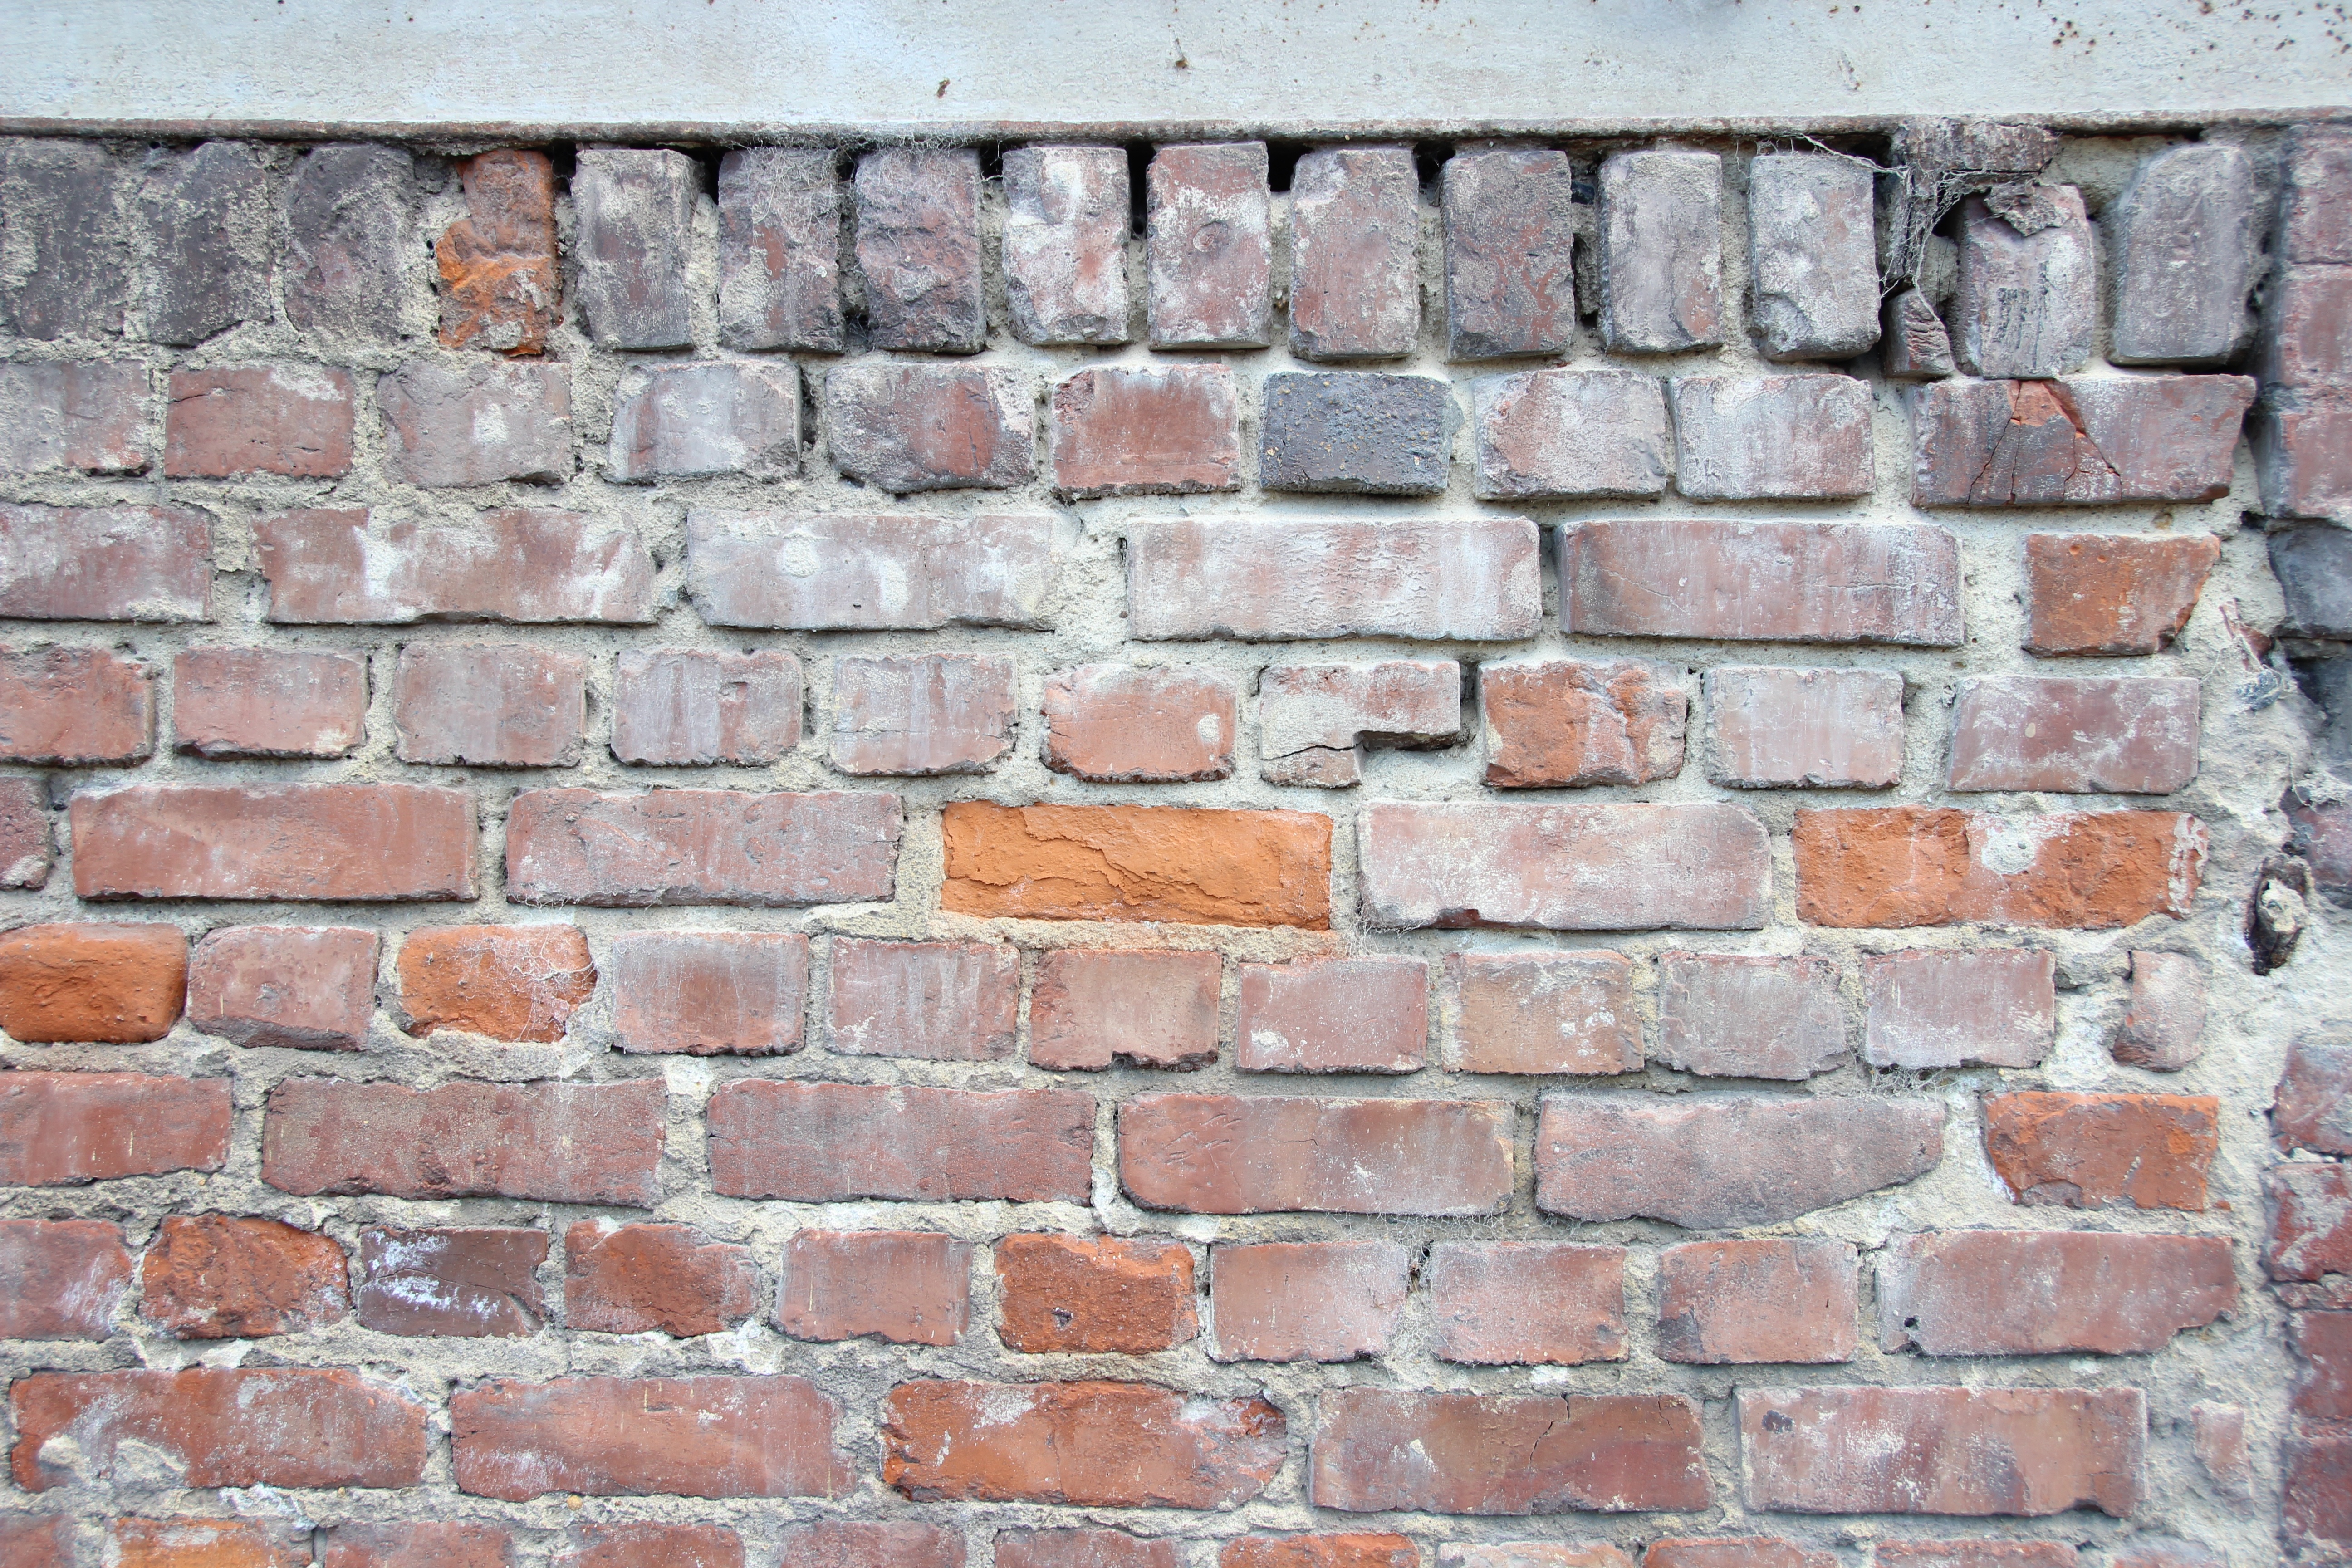
abstract, structure, ground, texture, wall, stone, pattern, red, stone wall, brick, material, weathered, background, textures, brickwork, masonry, paving stone